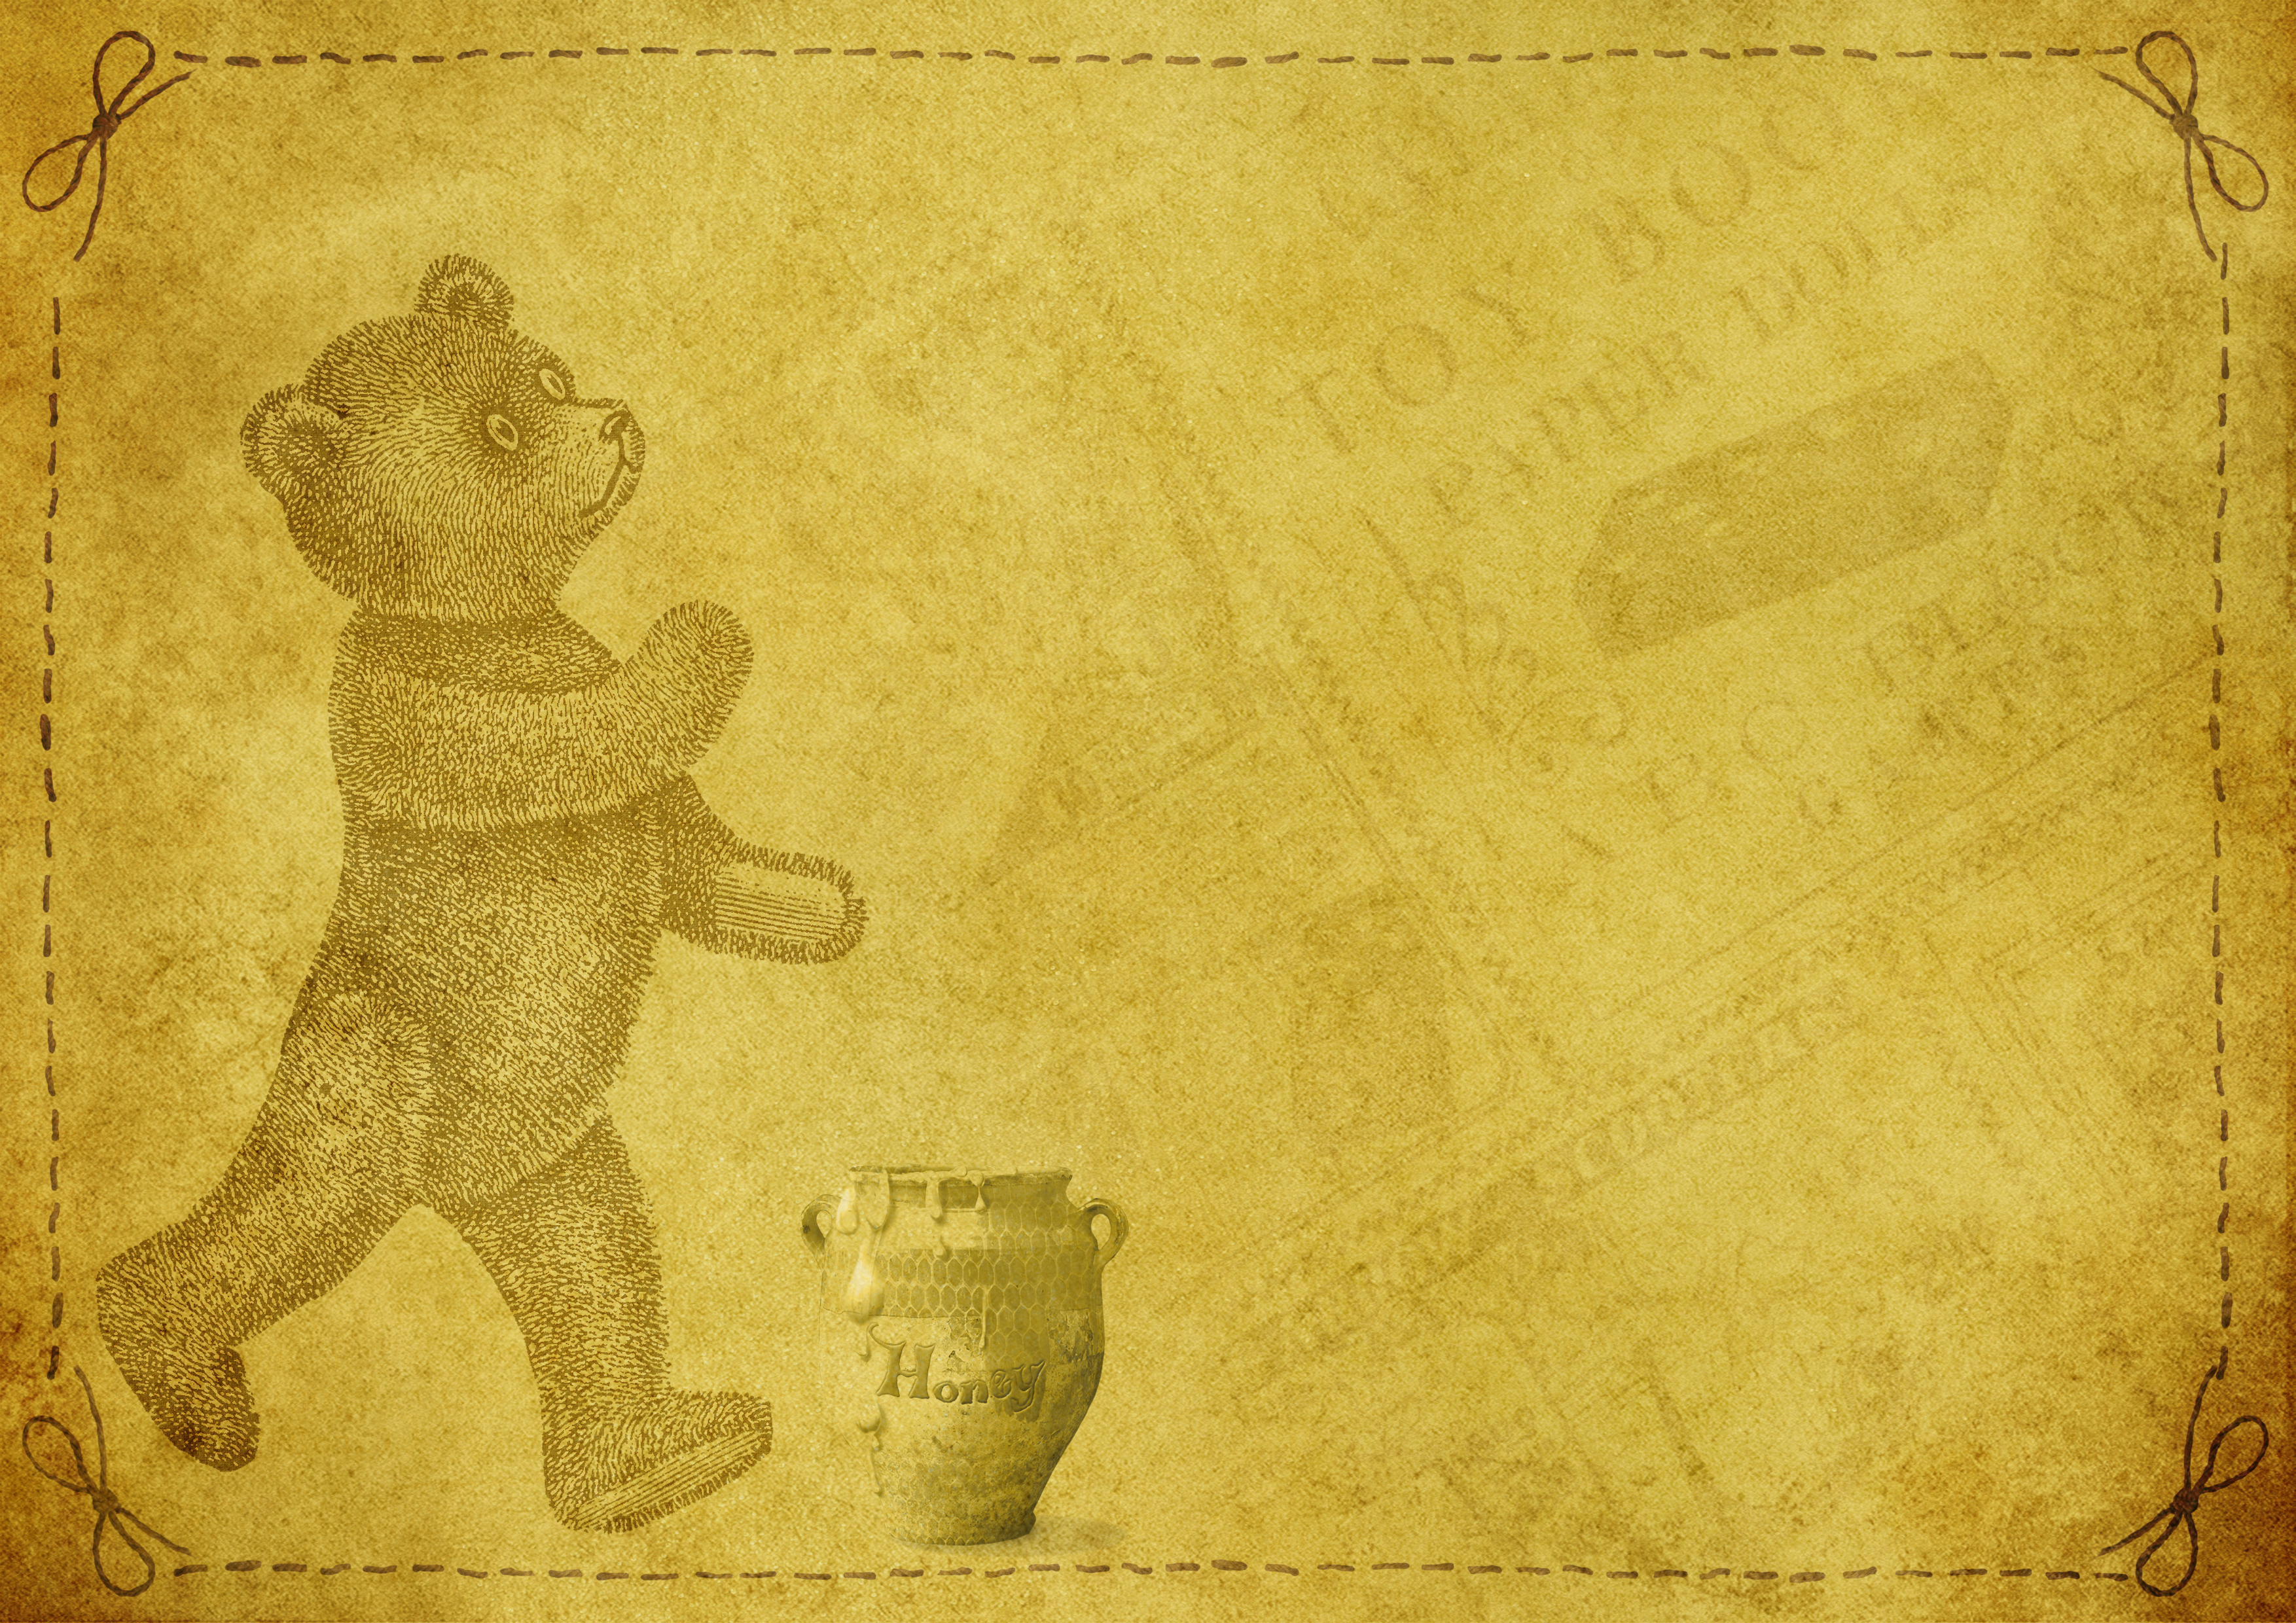
background, teddy, honeypot, frame, vintage, shabby chic, teddy bear, age, cute, greeting card, birthday, letterhead, nostalgia, writing, text free space, font, decorative, playful, yellow, art, history, visual arts, pattern, ancient history, illustration, computer wallpaper